Sandefjord

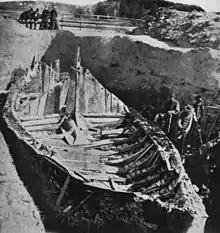
The 9th century Gokstad Ship was discovered in Sandefjord.

Sandefjord has been inhabited for thousands of years. Excavations indicate that people have inhabited Sandefjord for around 3,000 years. Rock carvings at Haugen farm by Istrehågan in Jåberg are dated to 1,500–500 BCE. Haugen farm is home to Vestfold county's largest petroglyph site. In 1961–1962, 78 rock carvings were discovered at the site. They consist of ships, spiral figures, circular hollows, and much more.